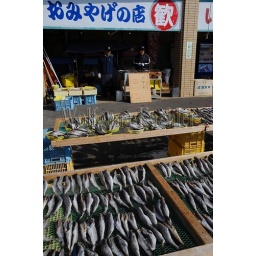
Japan, hokkaido island, near lake mashu, fish drying in small village